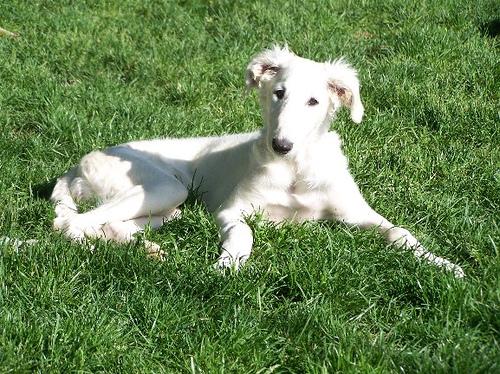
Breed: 226-n000064-borzoi